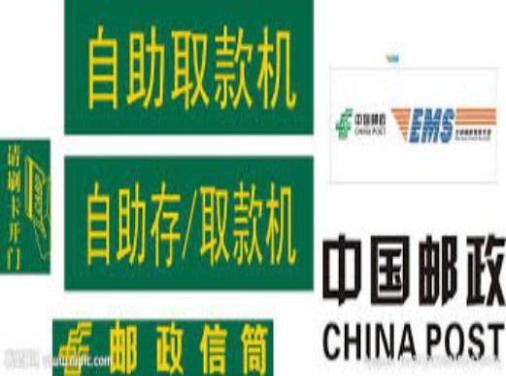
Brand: china post group corporation
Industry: Others